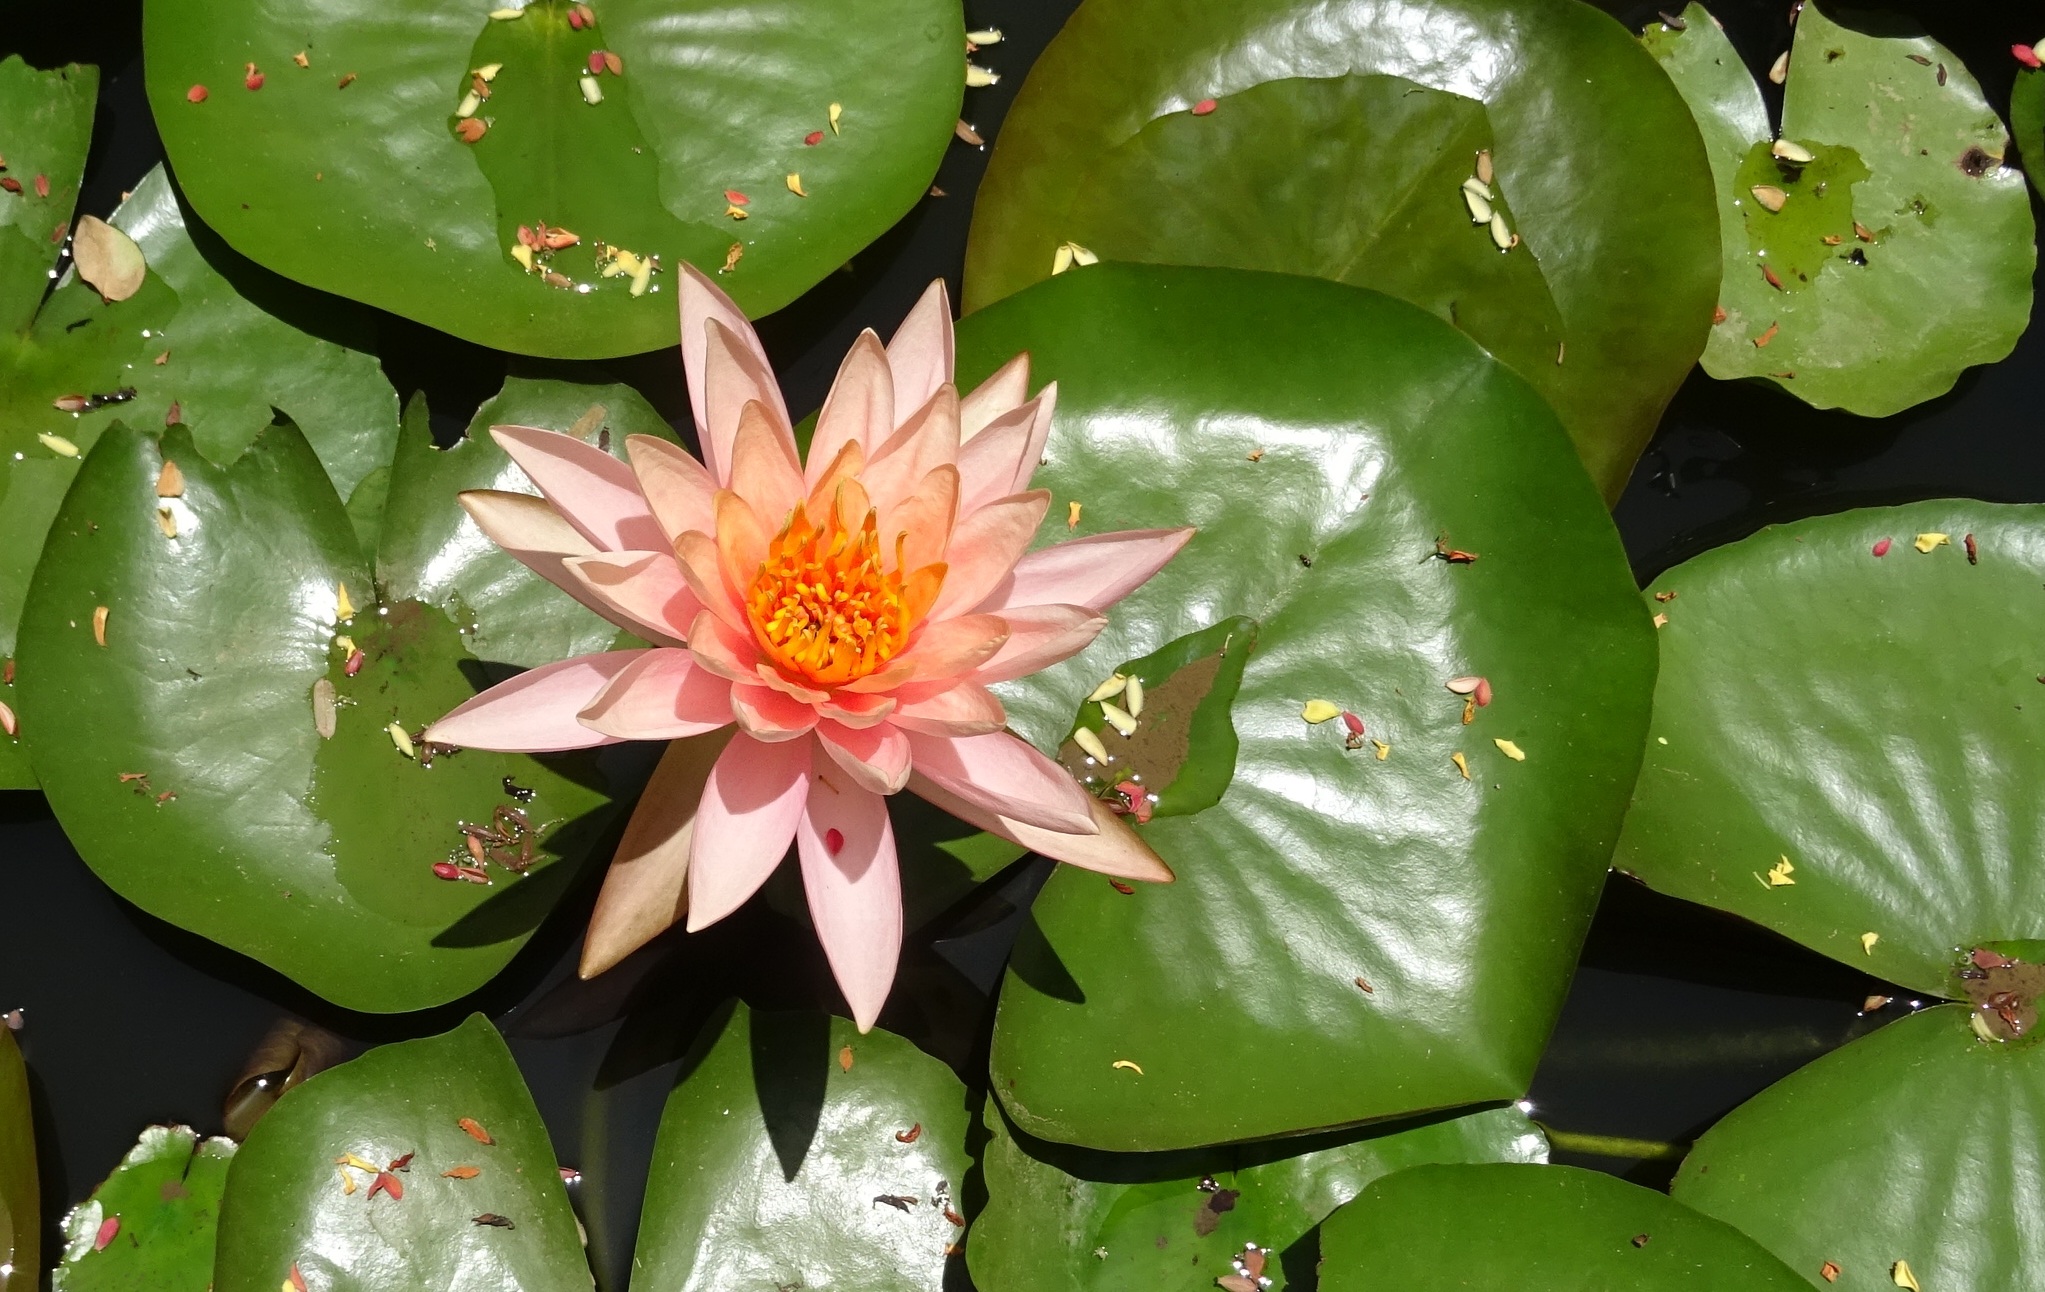
water, nature, blossom, plant, leaf, flower, bloom, floral, pond, green, tropical, botany, blooming, aquatic, garden, aquatic plant, dharwad, flora, water lily, nymphaeaceae, india, lily, macro photography, flowering plant, nymphaea colorado, peach glow, land plant